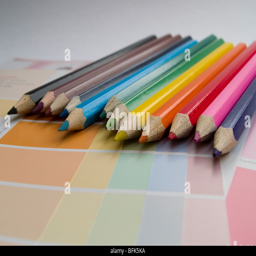
close up on a line of colourful wooden pencils